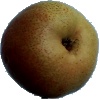
Label: Pear Forelle 1